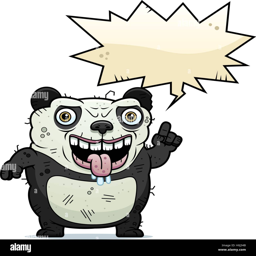
a cartoon illustration of an ugly panda bear talking